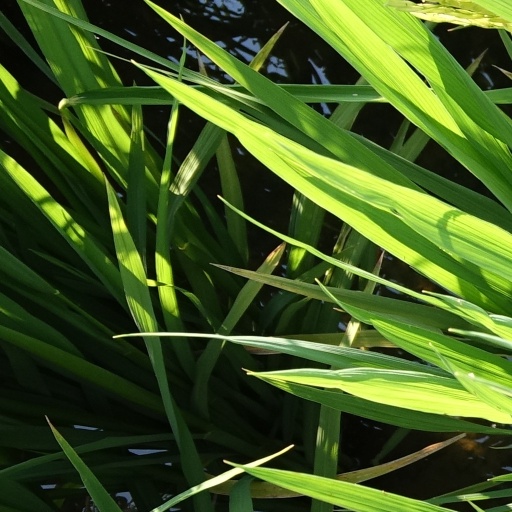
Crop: rice